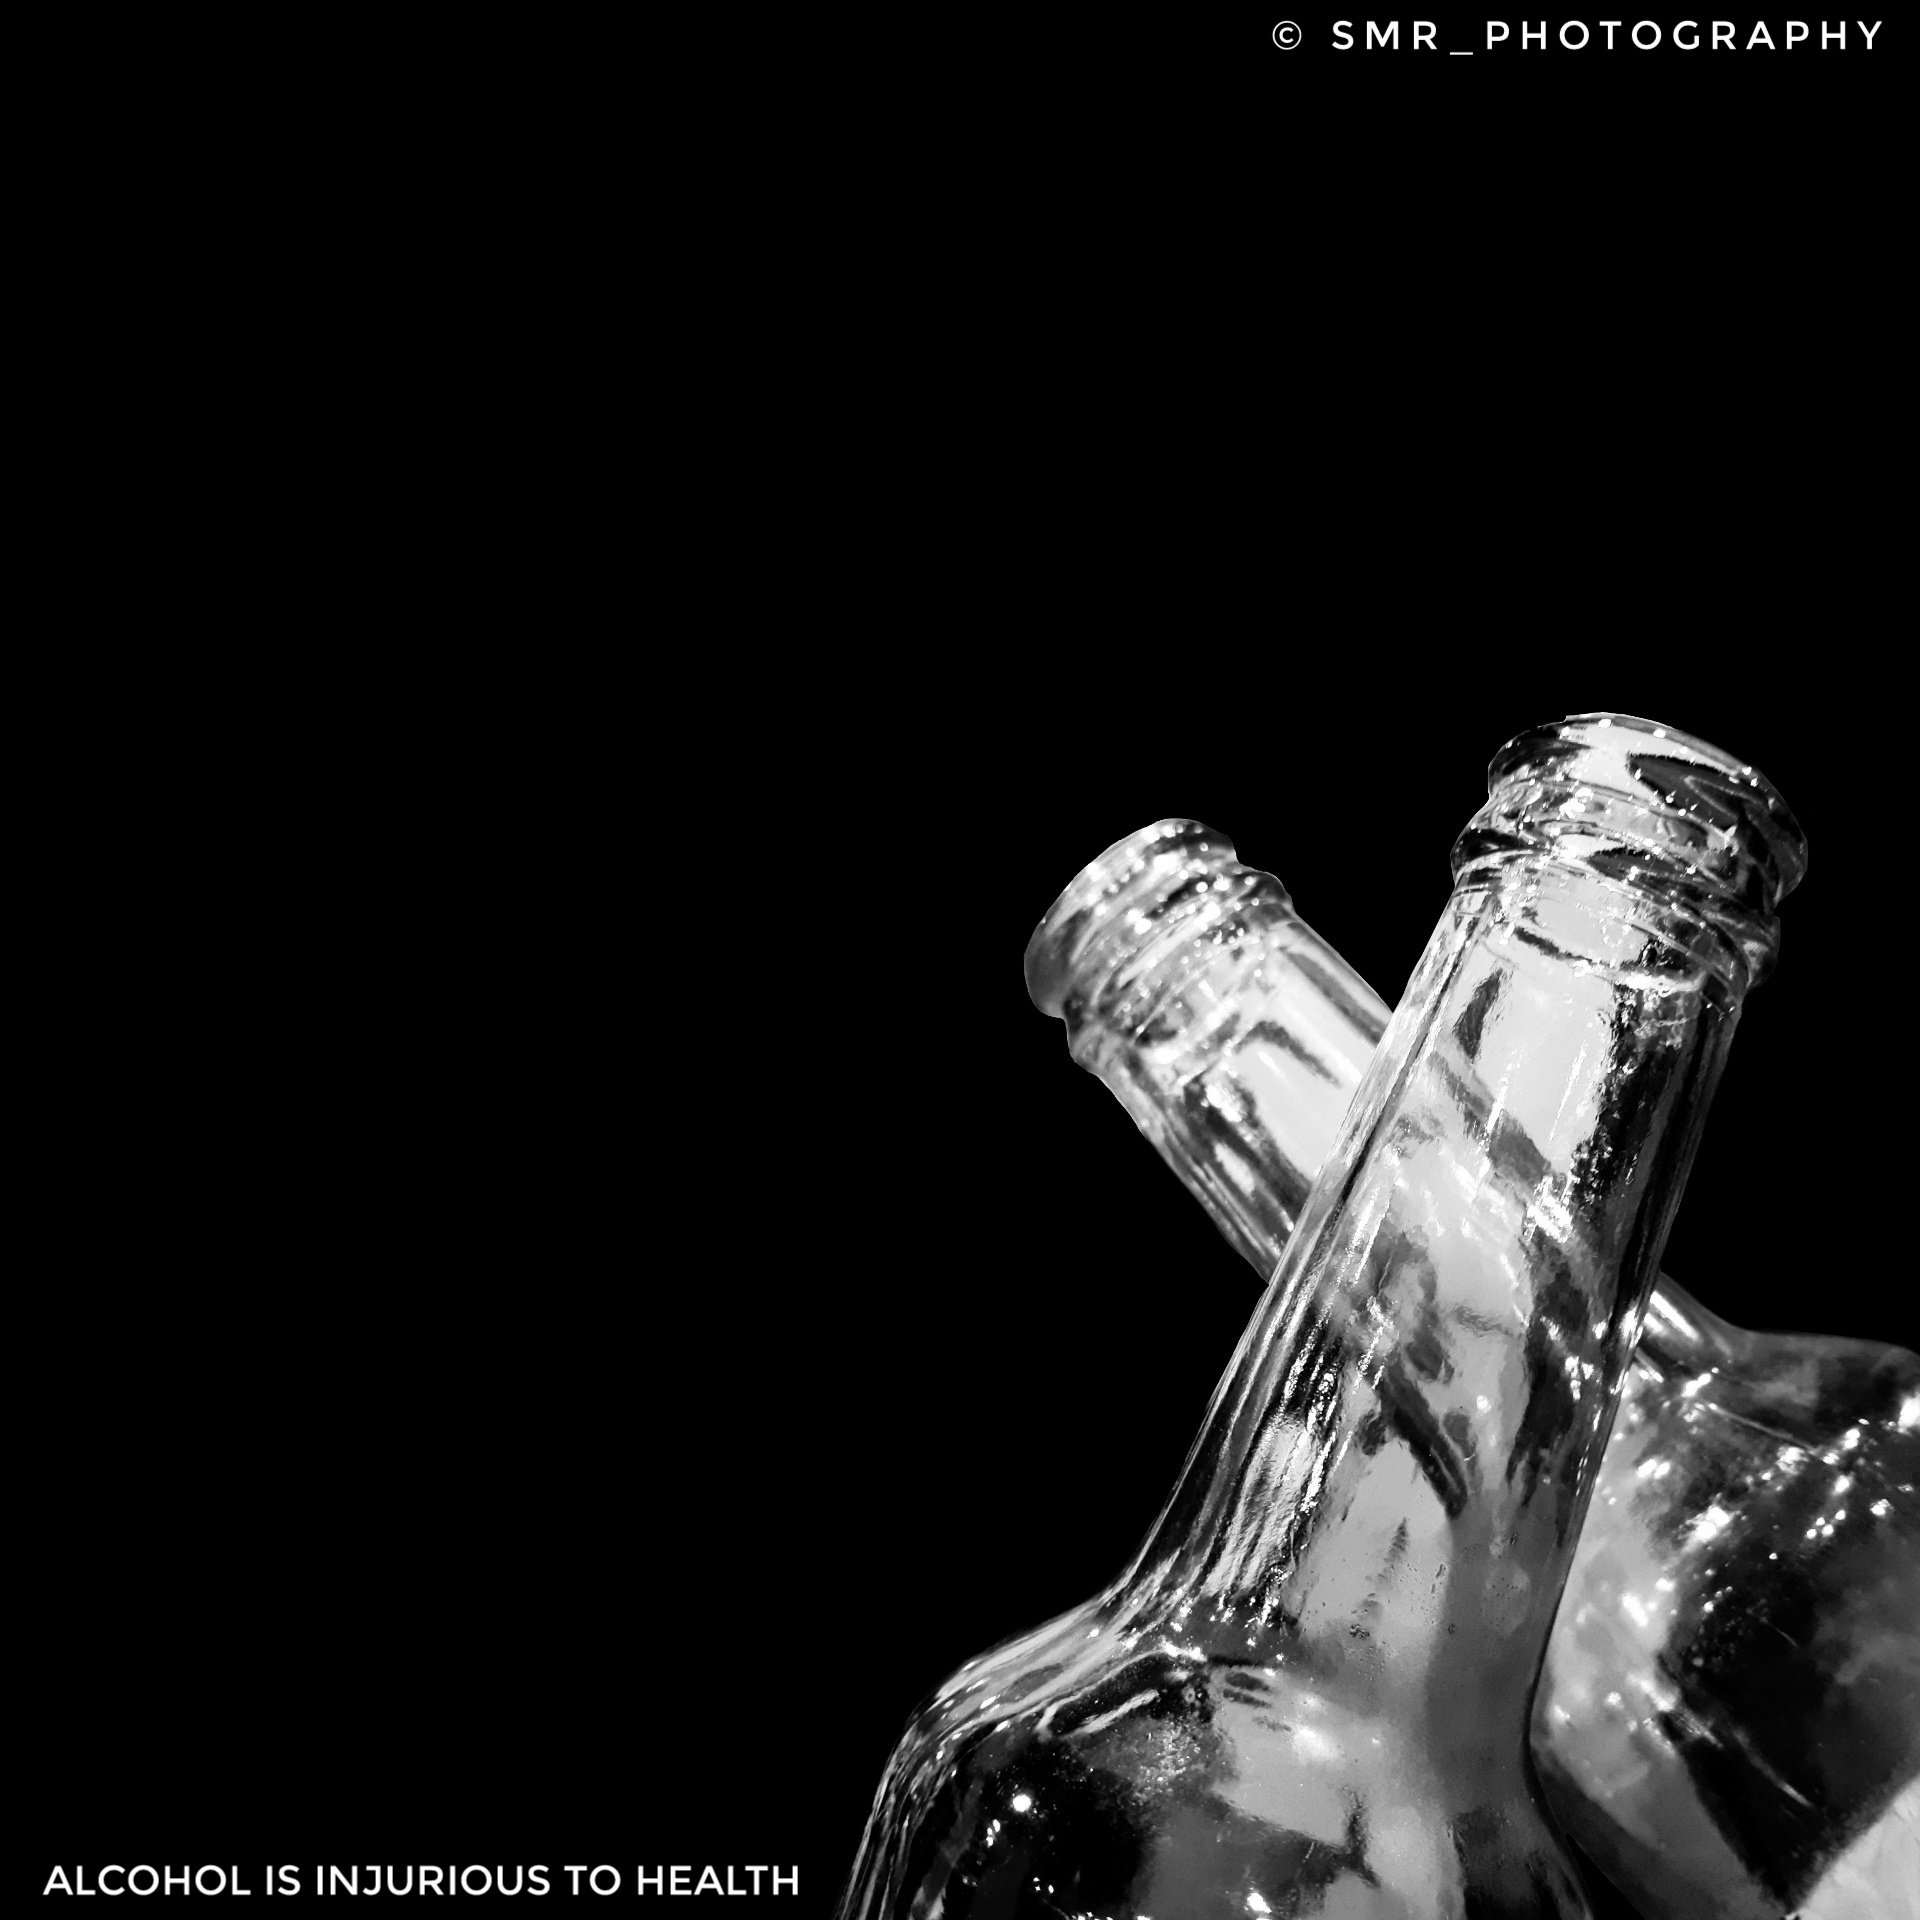
alcohol, social, product, bottle, still life photography, glass bottle, glass, photography, drinkware, font, black and white, stock photography, liquid